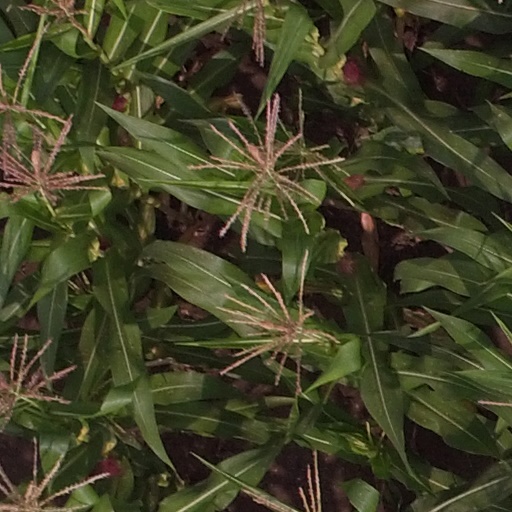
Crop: maize; corn